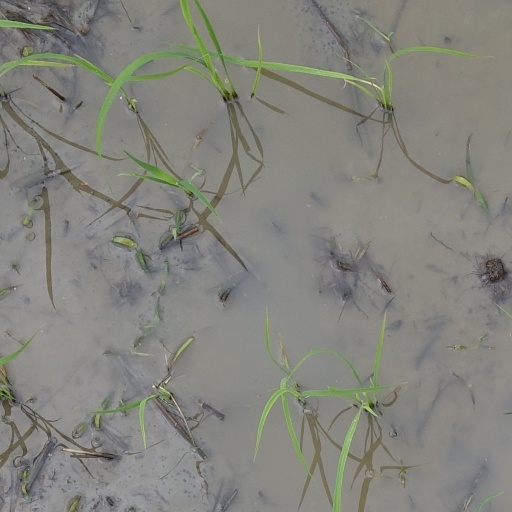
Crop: rice